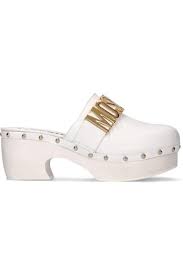
Label: Clog